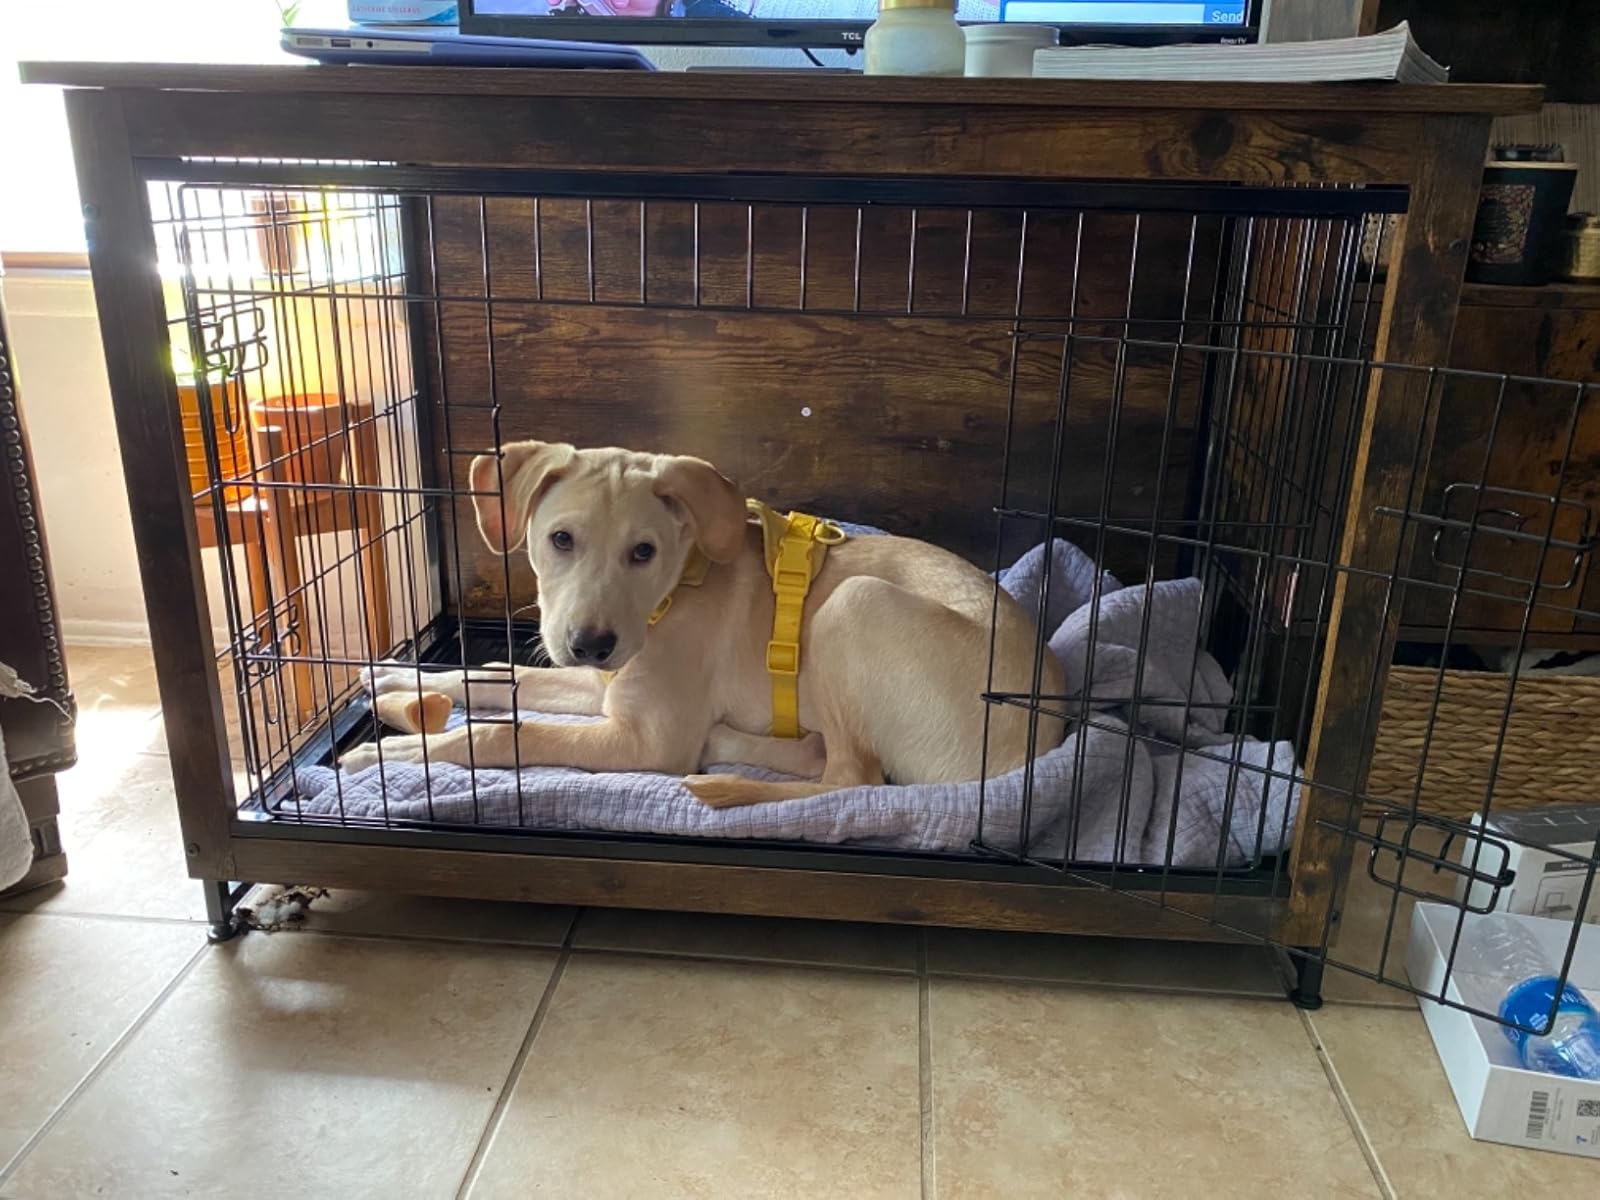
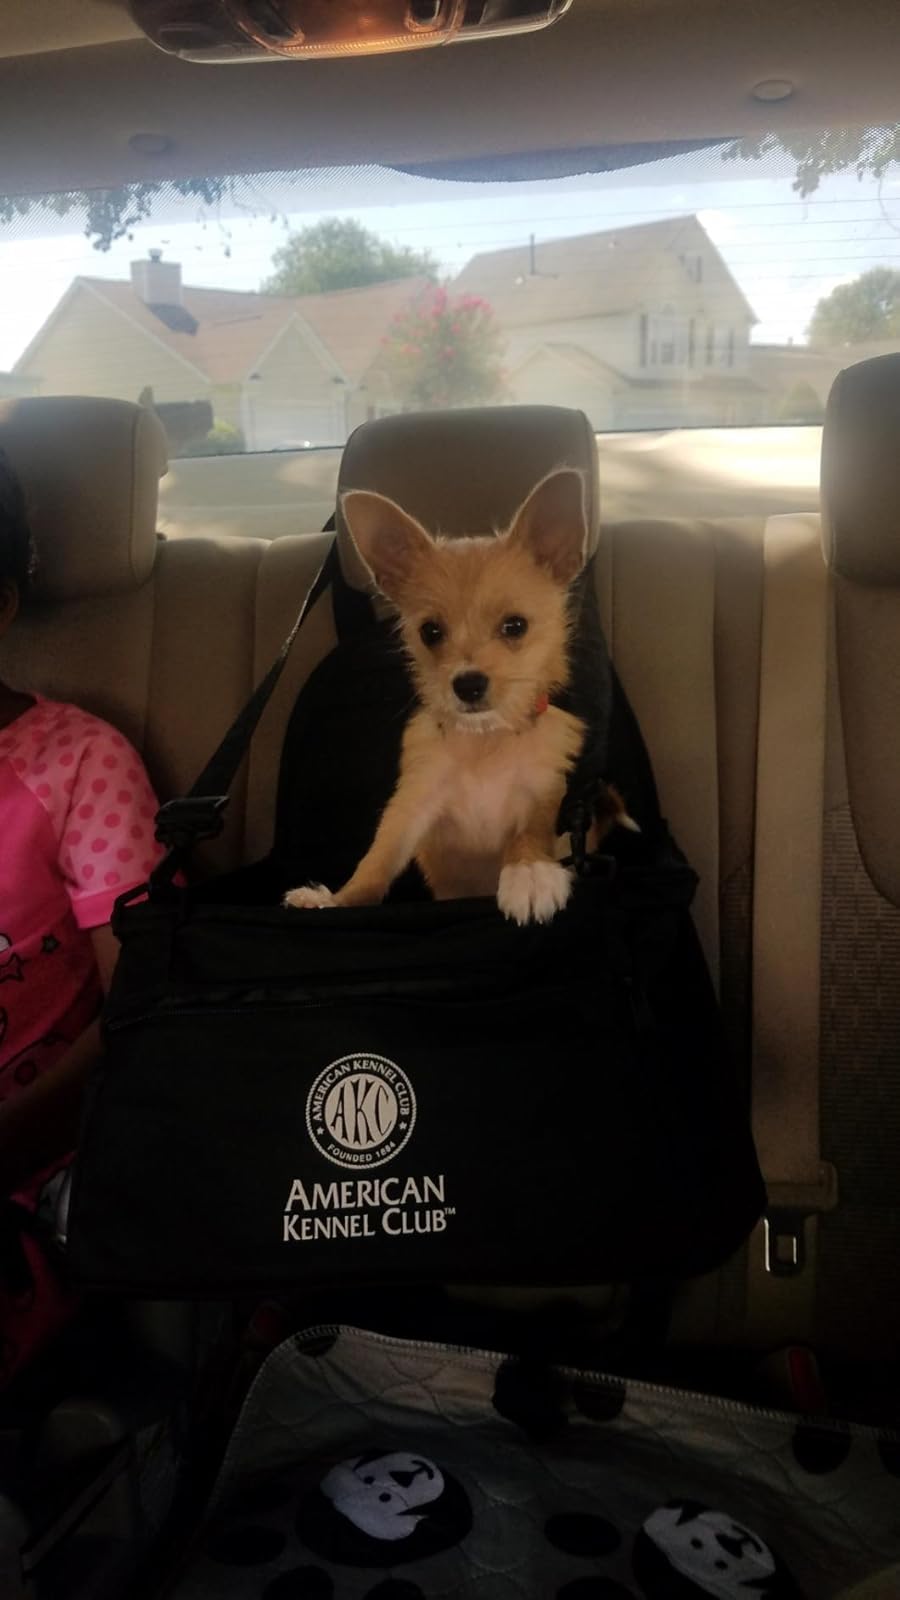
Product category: items_kennel
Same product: no